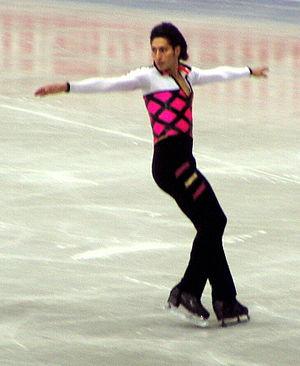
Emanuel Sandhu, né le 18 novembre 1980 à Toronto, est un patineur artistique et un danseur canadien. Il est triple champion canadien et gagnant de la Finale du Grand Prix ISU 2004.
Les Indo-Canadiens sont des citoyens canadiens issus de la diaspora indienne. En 2016, l'agence Statistique Canada recensait 1 377 745 individus s'identifiant comme des Indo-Canadiens.